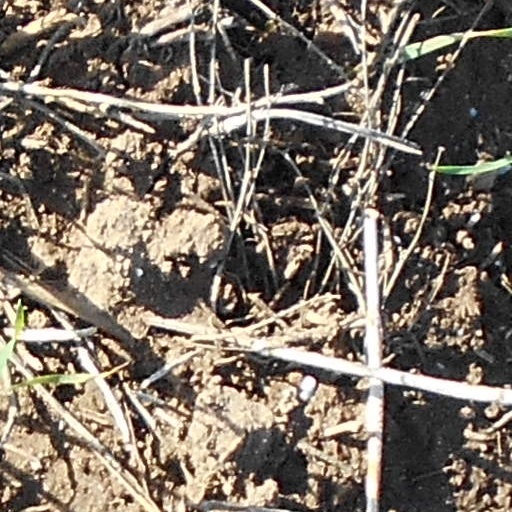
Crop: wheat